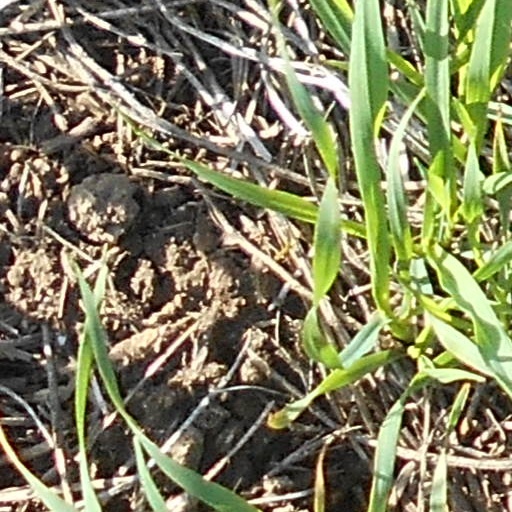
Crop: wheat